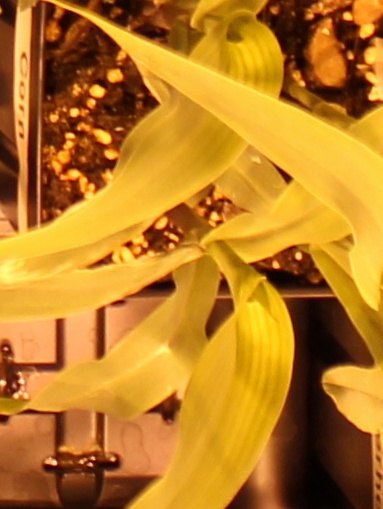
Label: Corn